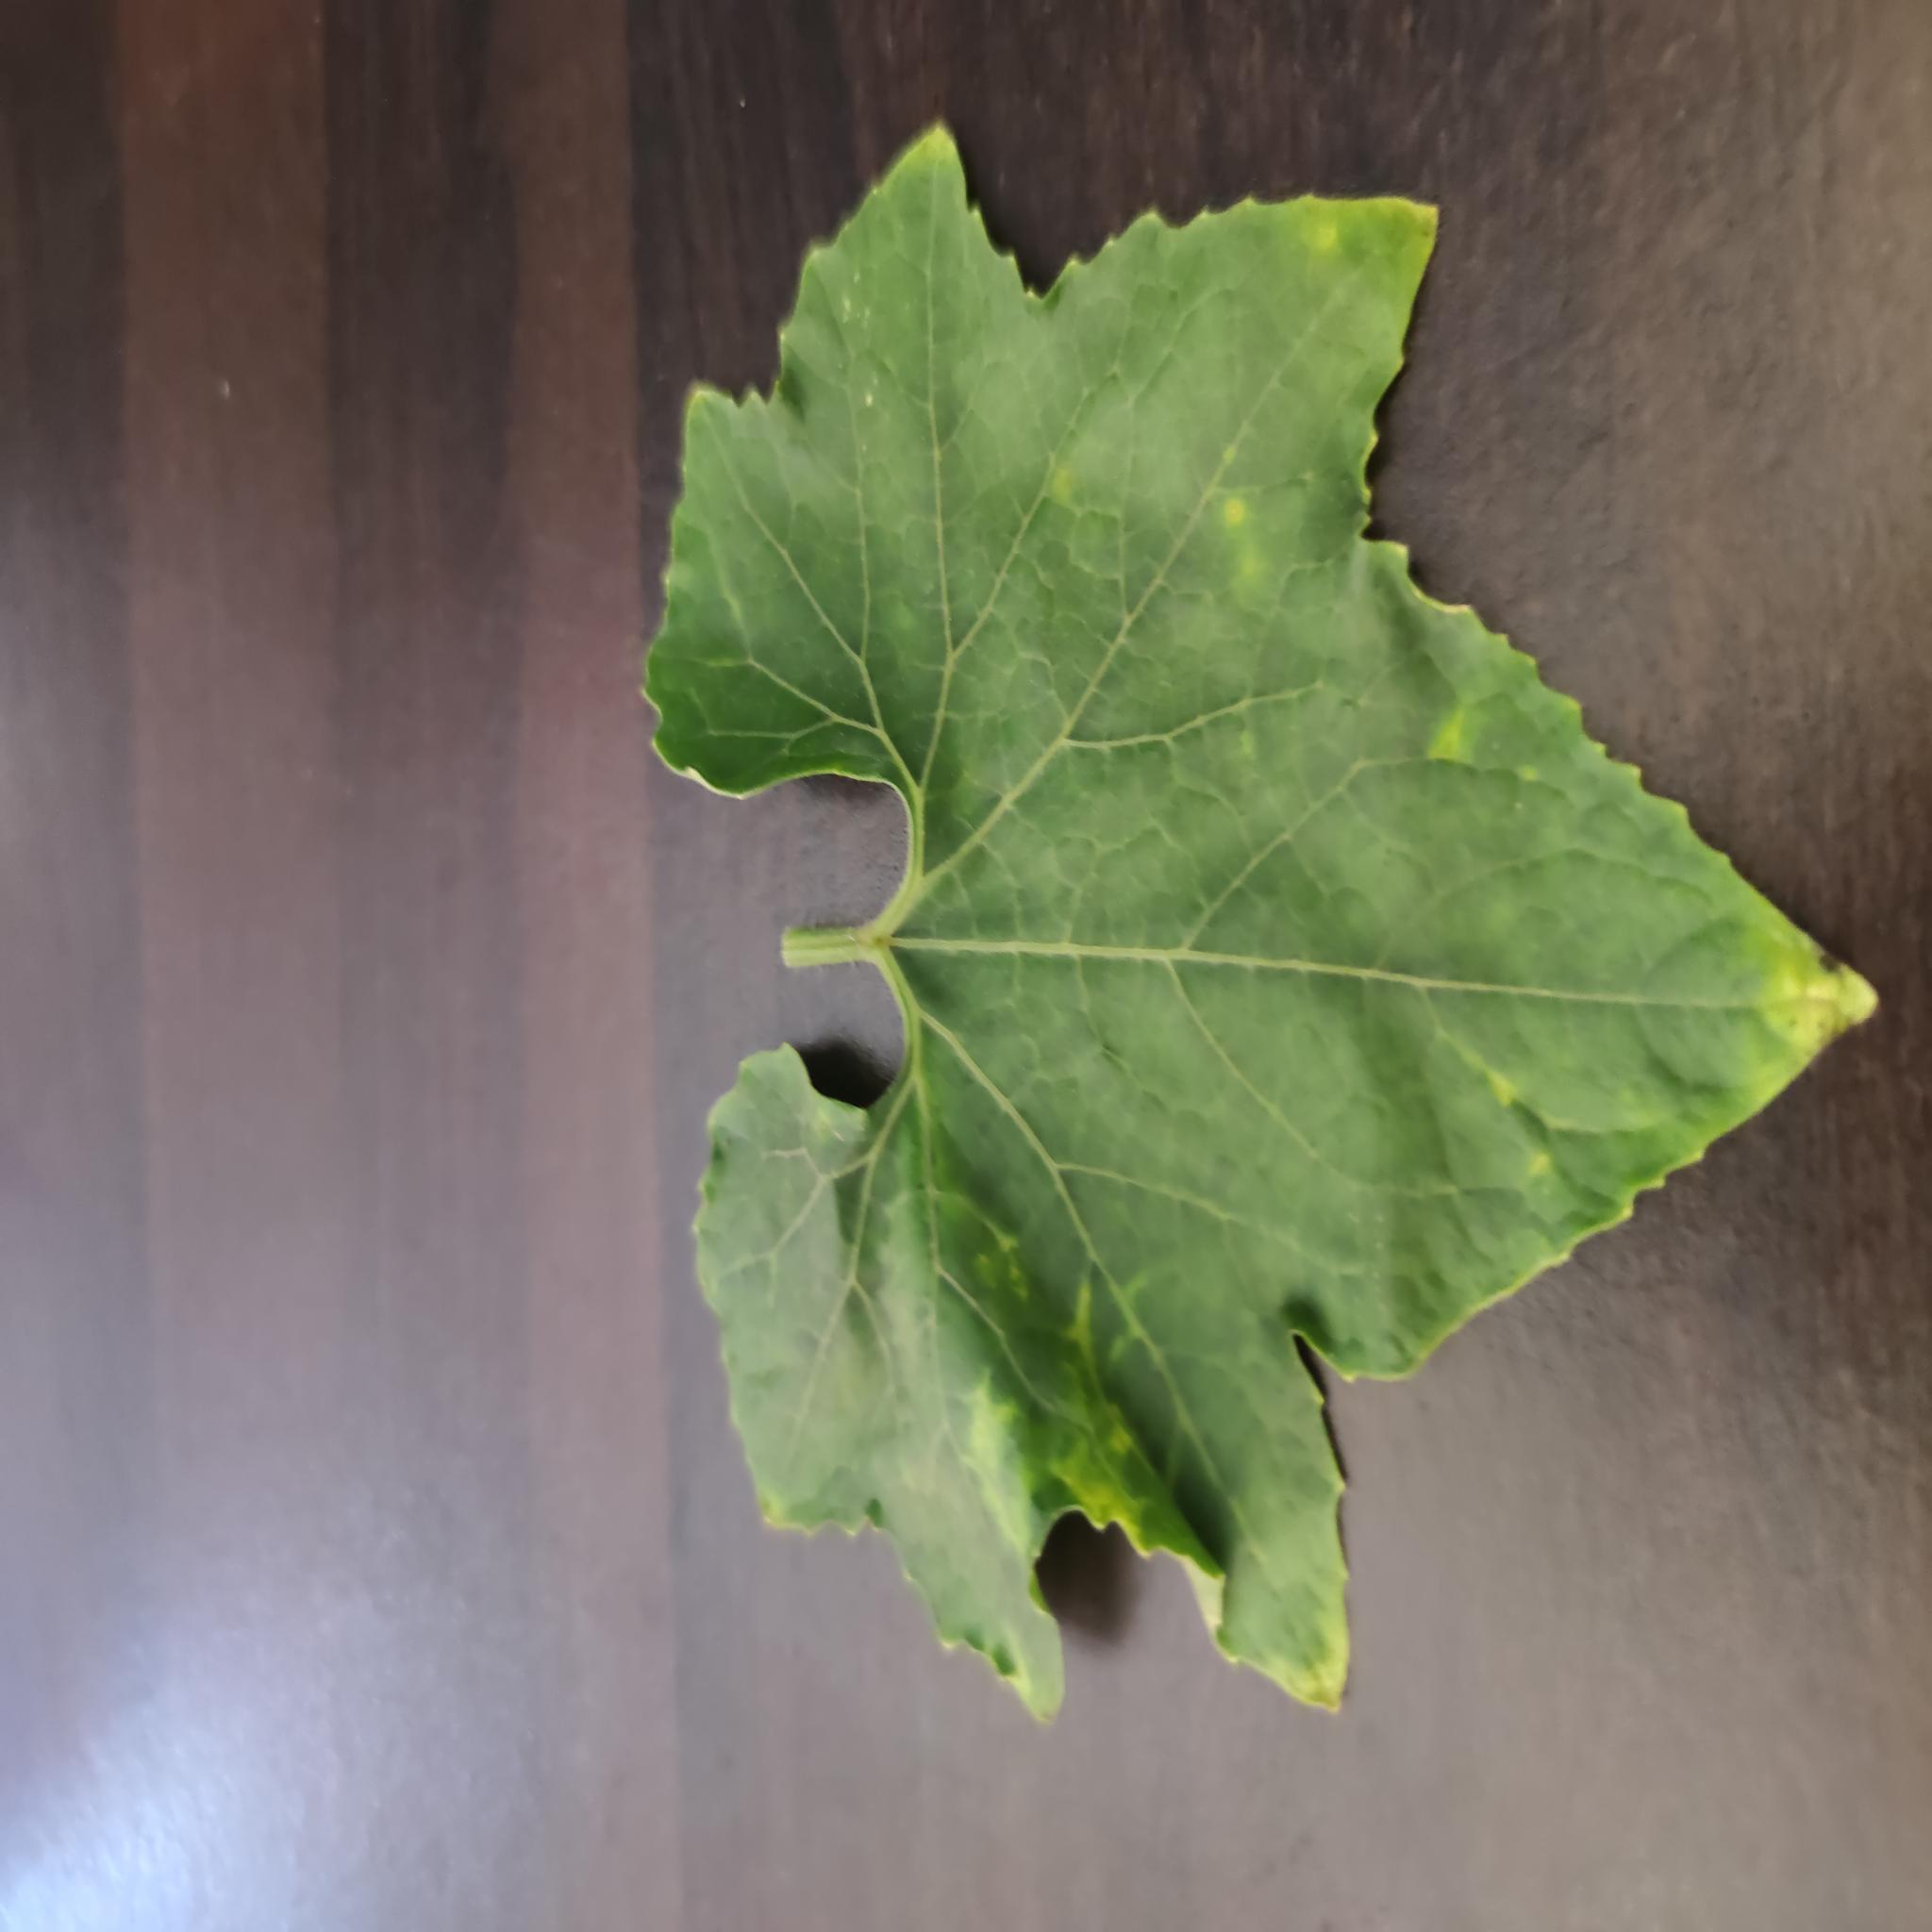
Label: Leaf curl